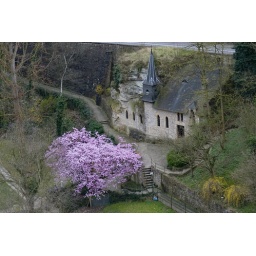
the house under the bridge